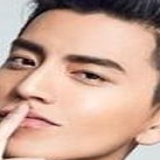
diễn viên Vương Đại Lục